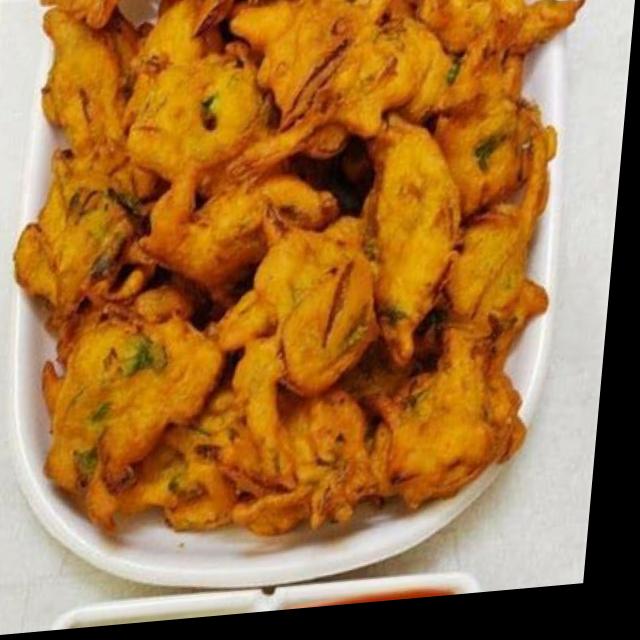
Dish: pakode